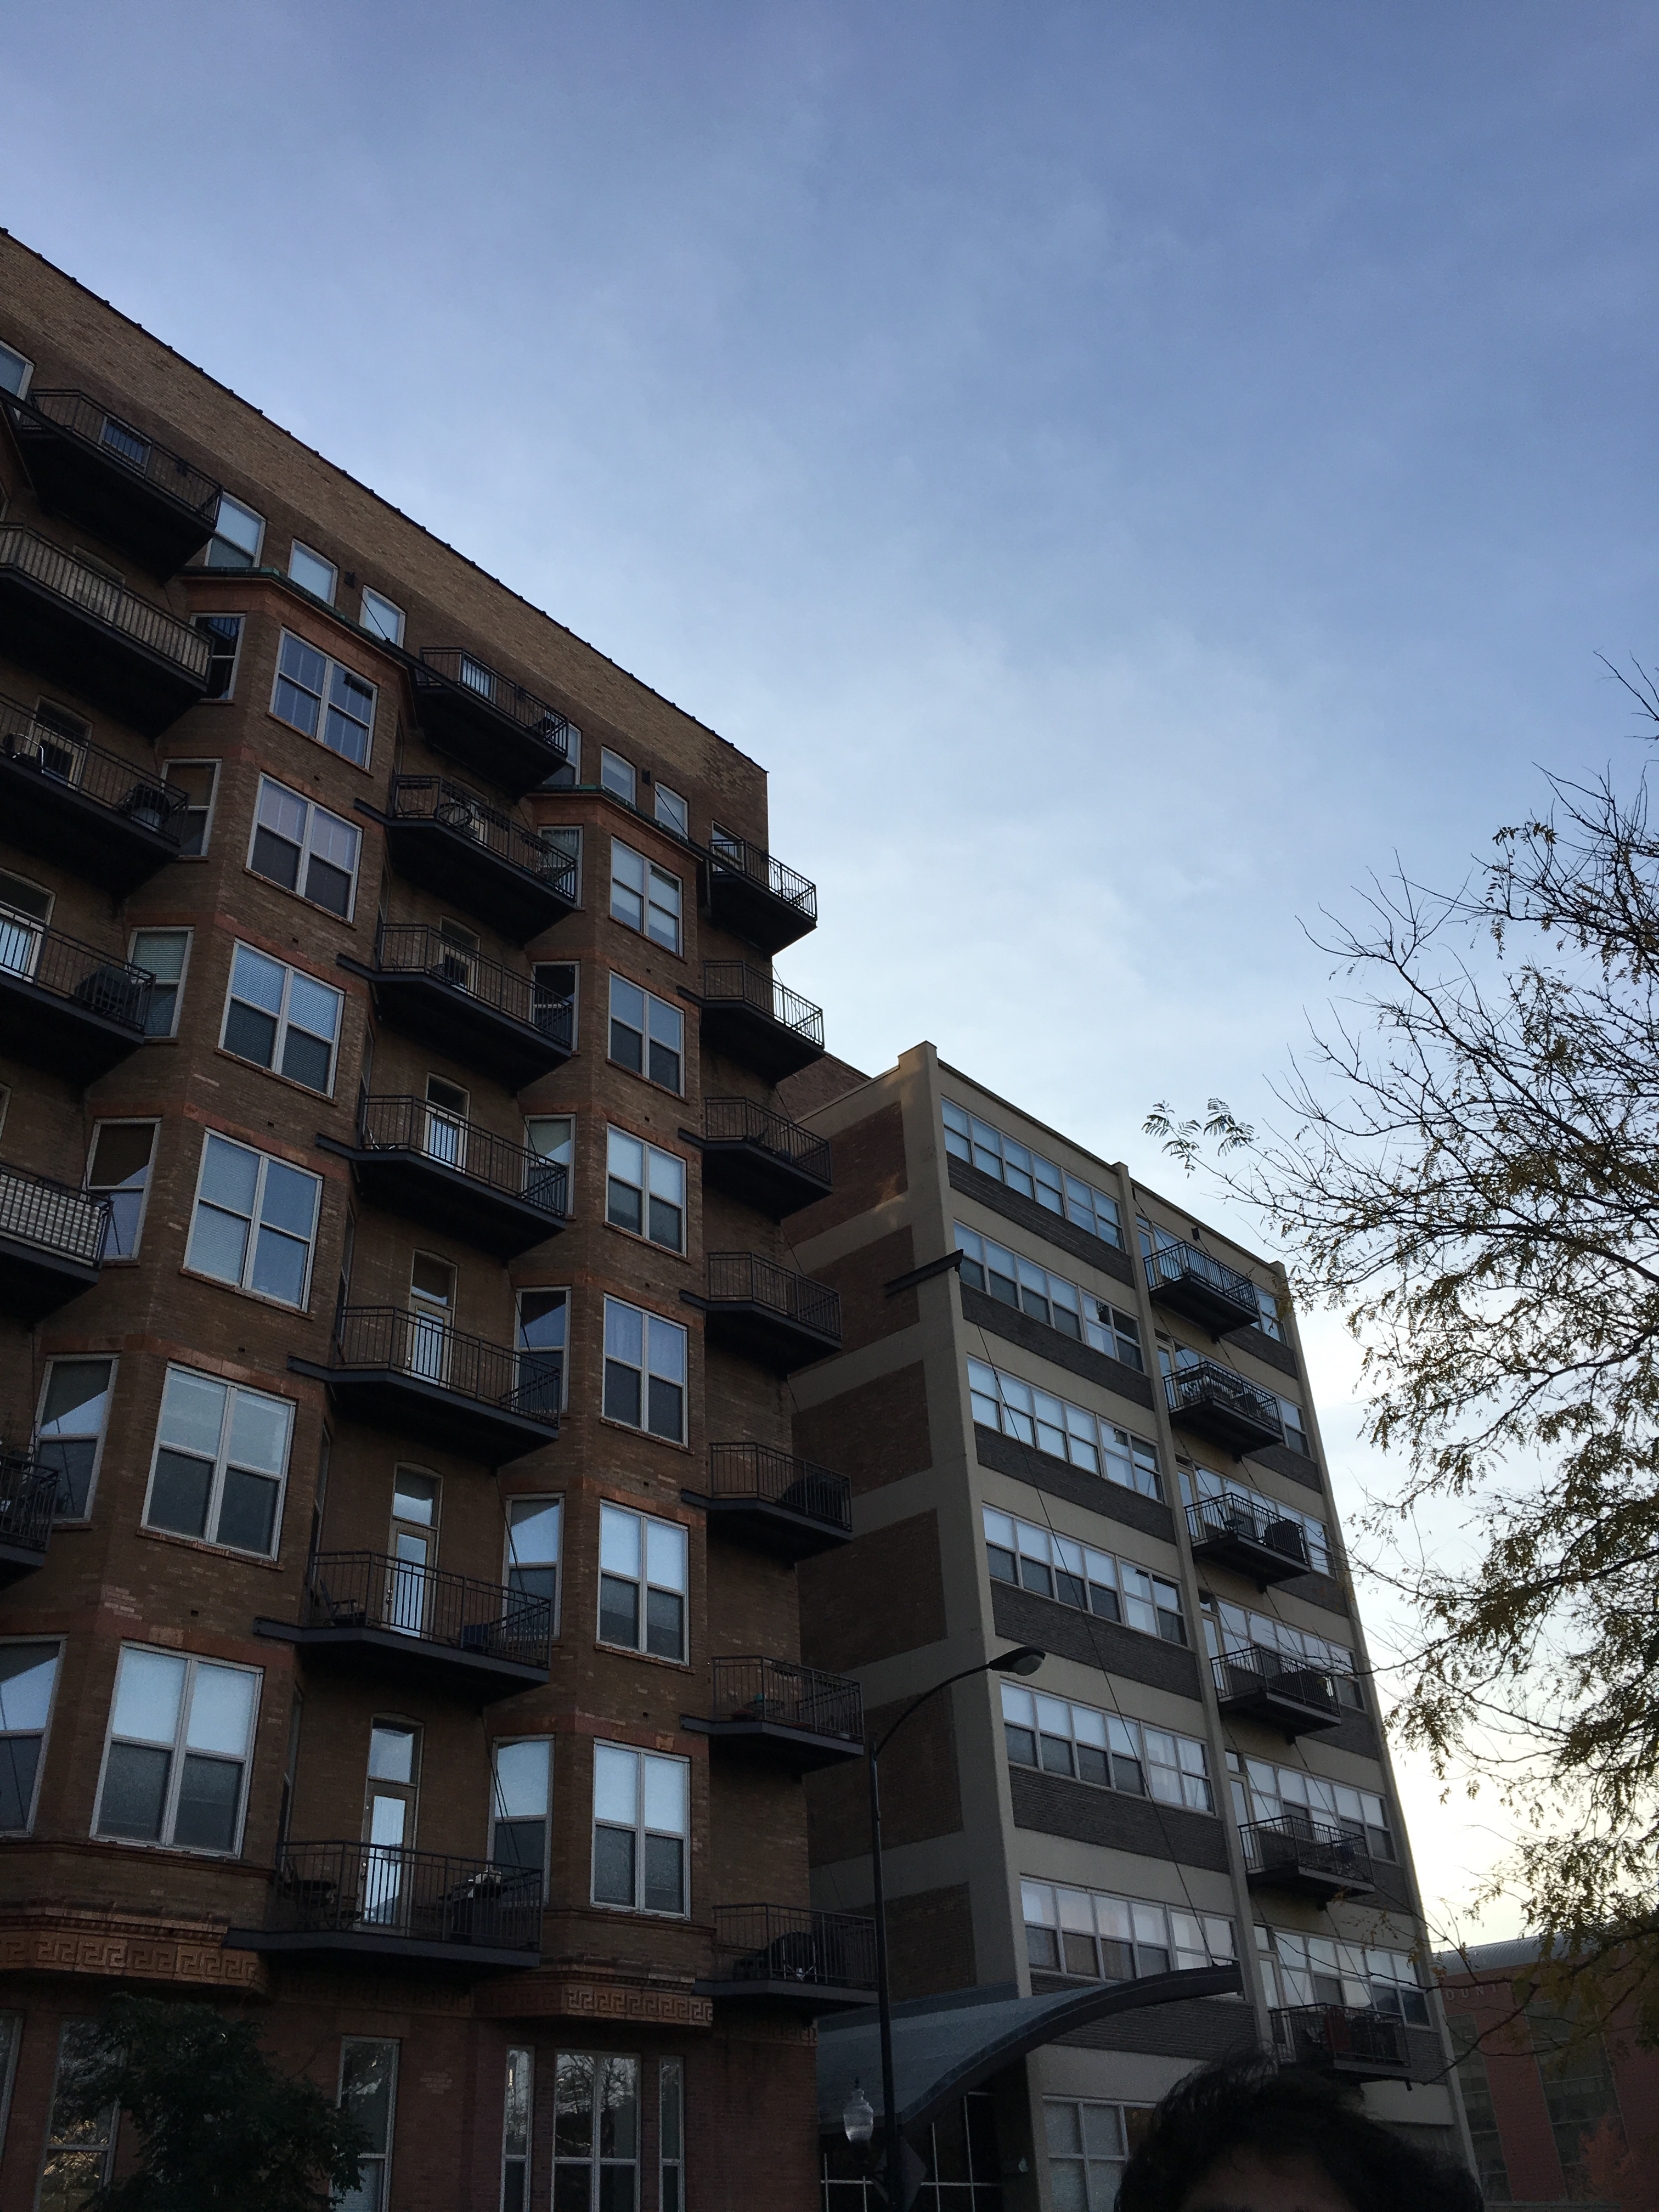
architecture, house, city, skyscraper, cityscape, downtown, suburb, facade, apartment, tower block, condominium, neighbourhood, urban area, residential area, human settlement